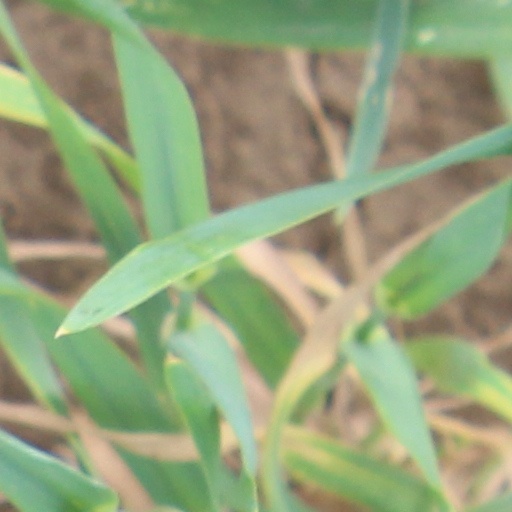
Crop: wheat